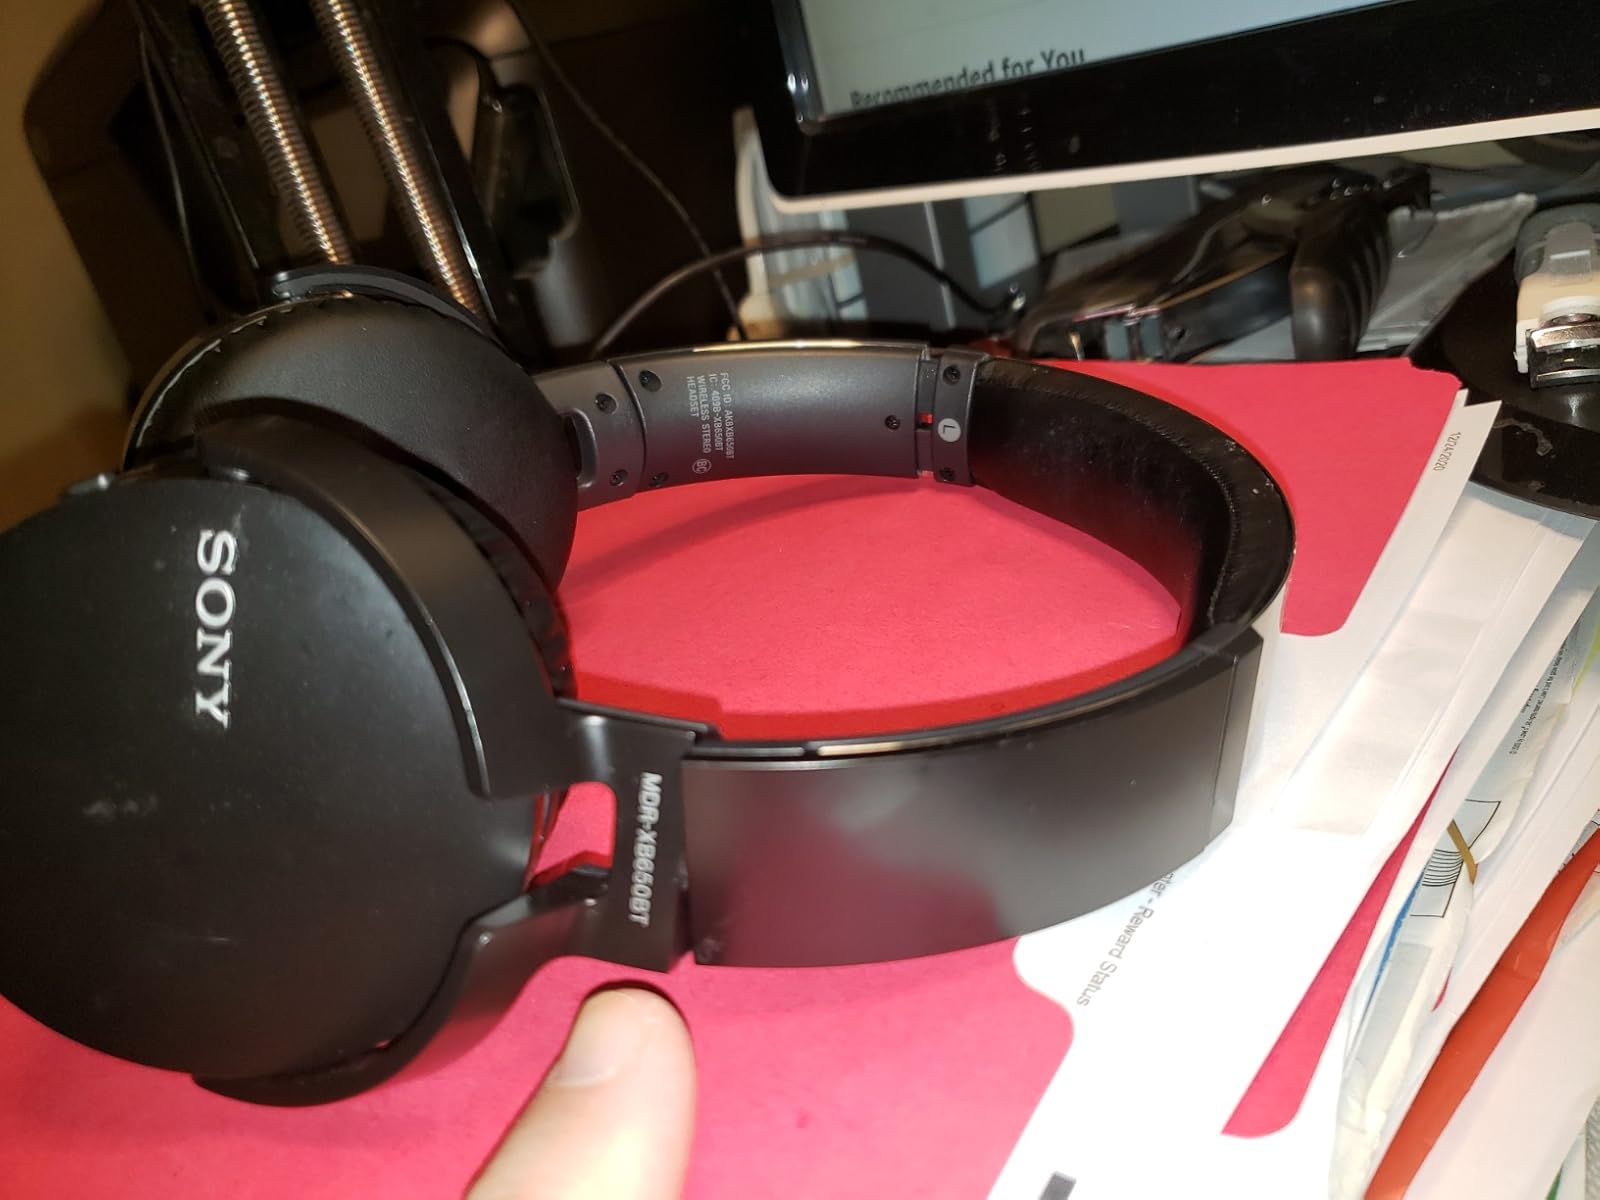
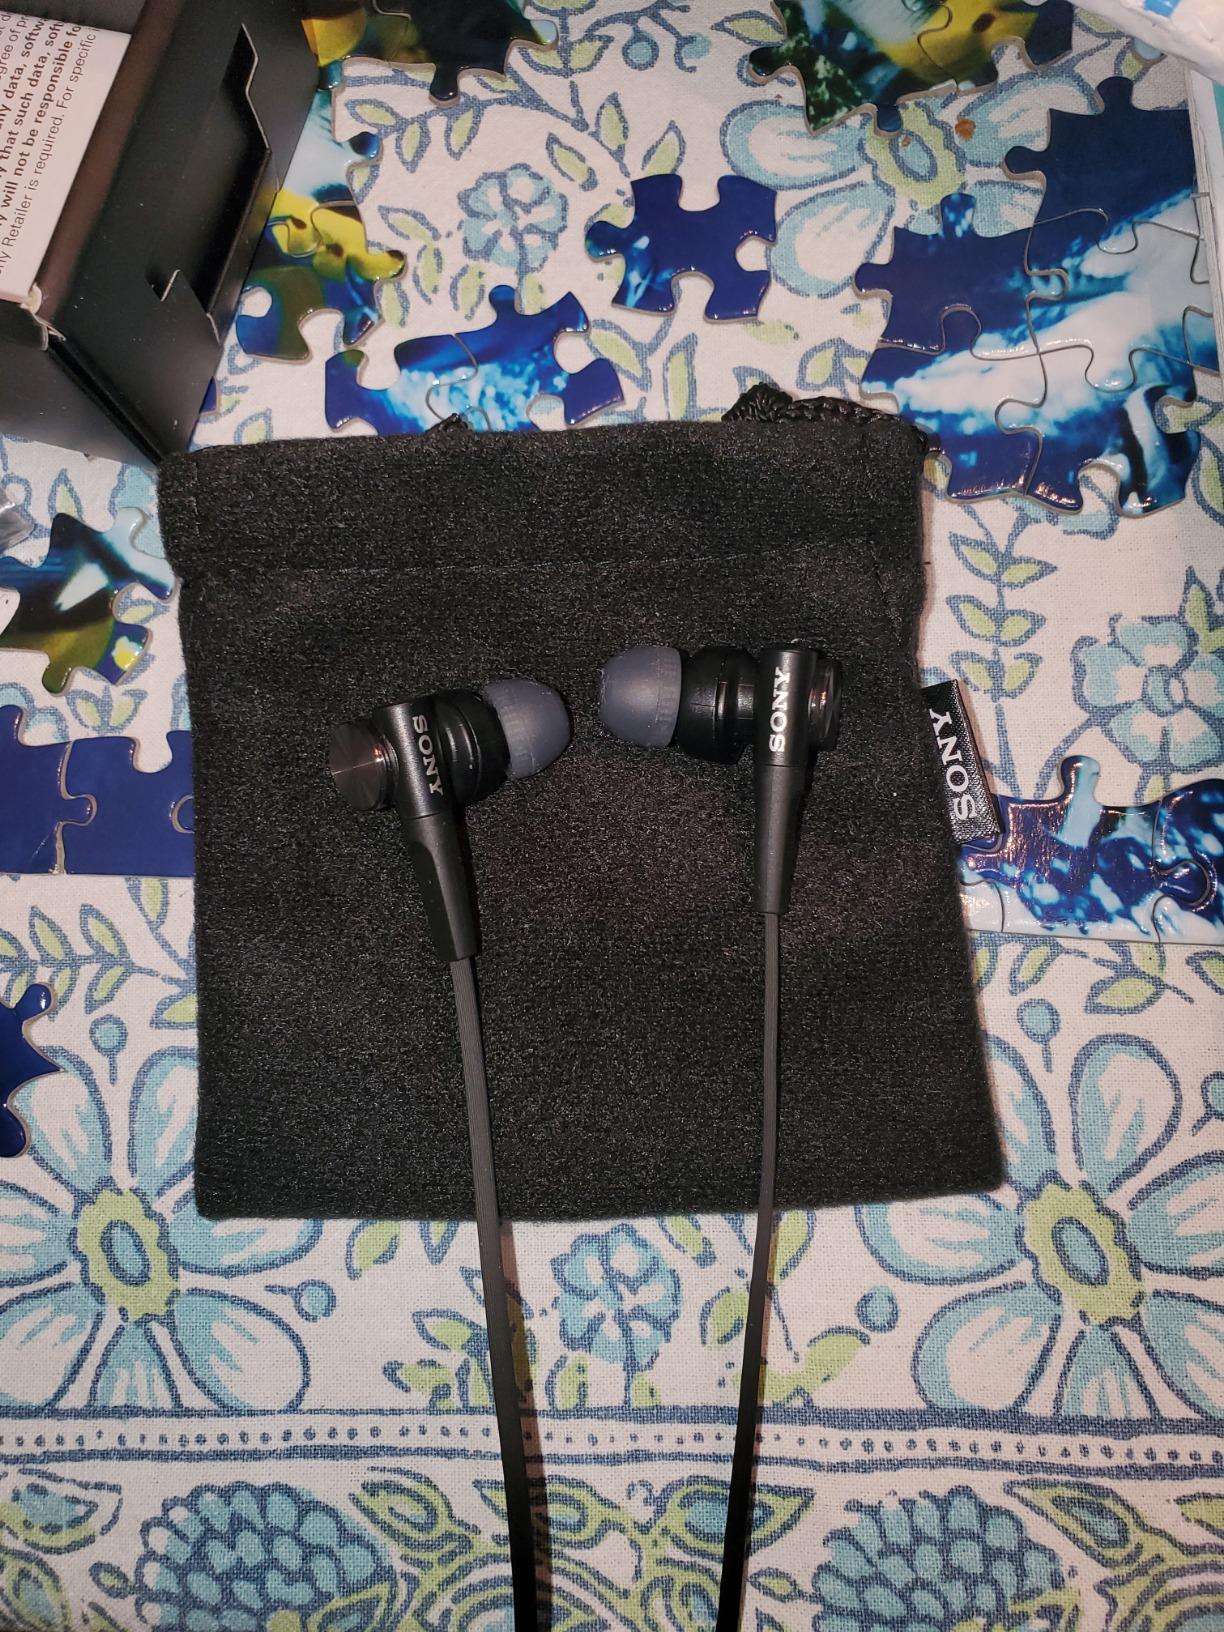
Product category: headphones
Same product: no